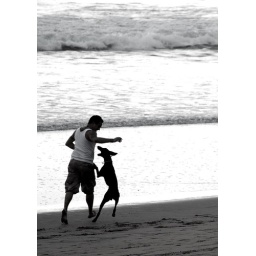
A man on the beach running around with his very playful dog. (100v+10f: 12 people call this a favourite)